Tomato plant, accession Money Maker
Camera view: horizontal (90 deg, fisheye); turntable rotation: 30 degrees
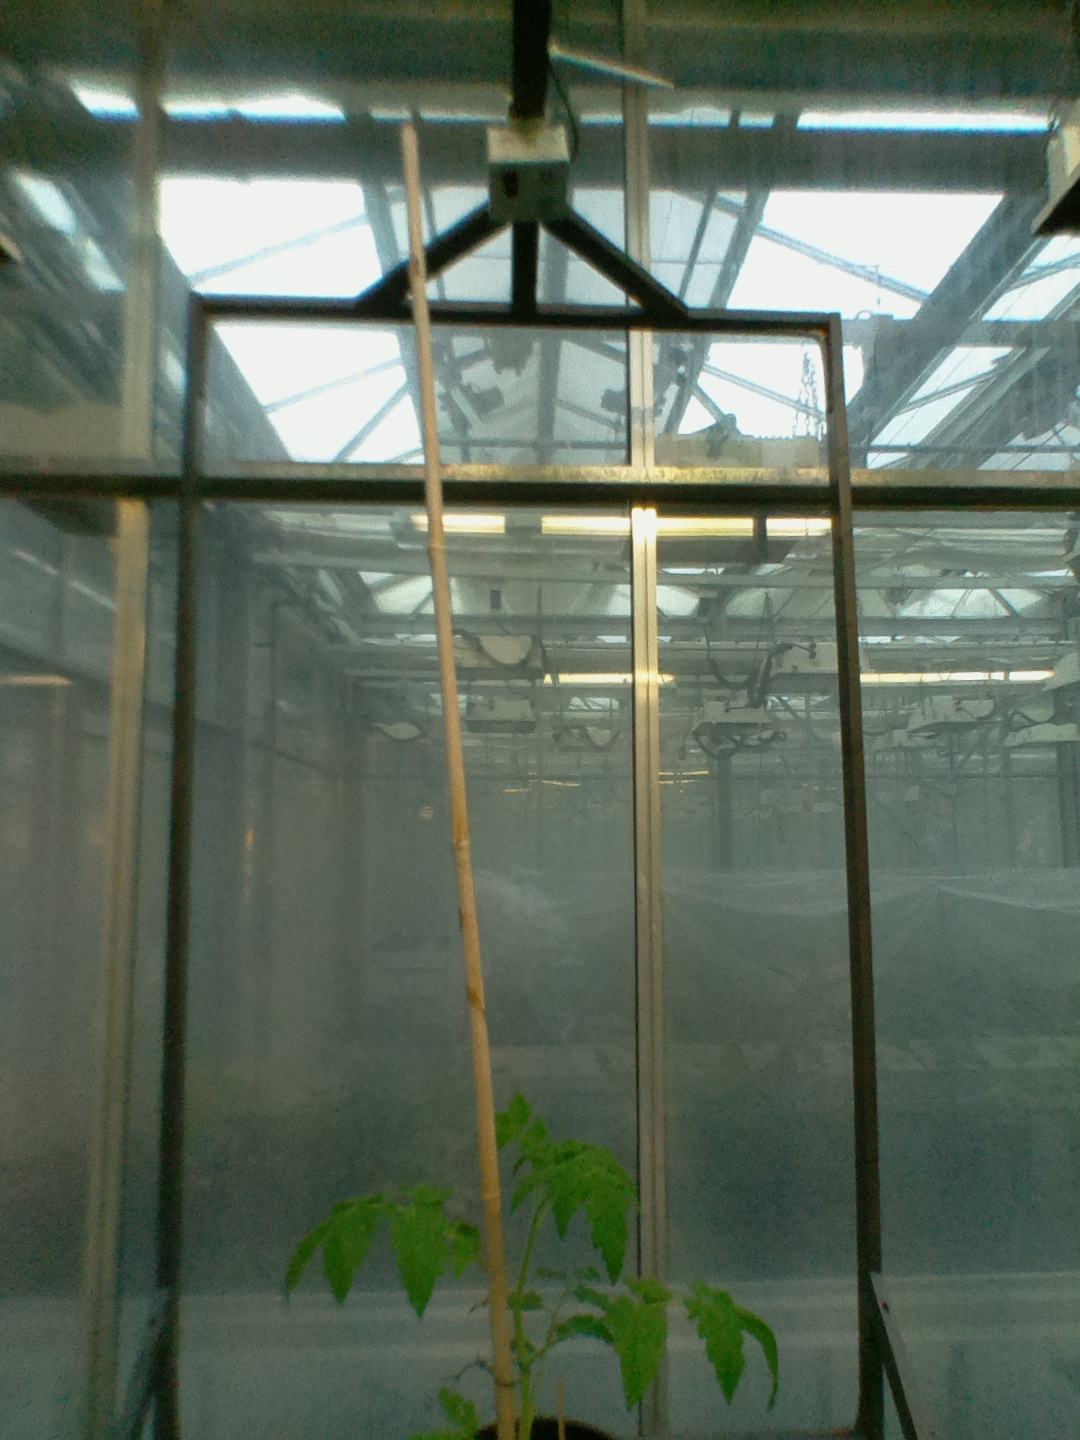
BBCH growth stage 13: 6 of true leaves visible